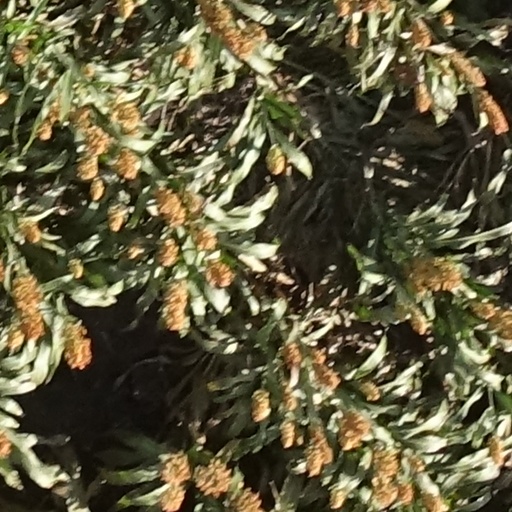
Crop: sorghum